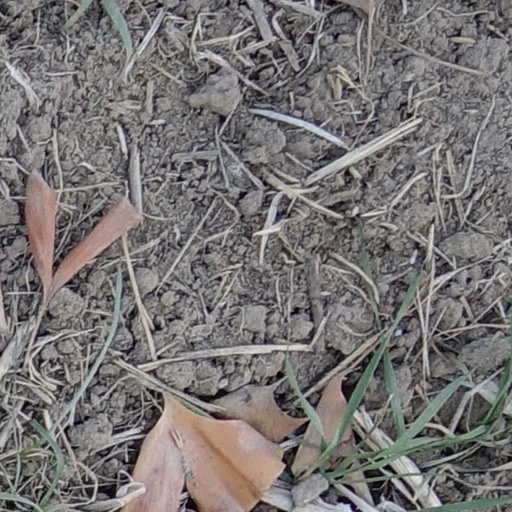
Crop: wheat